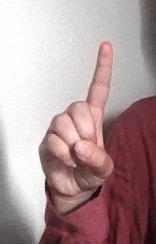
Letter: bb